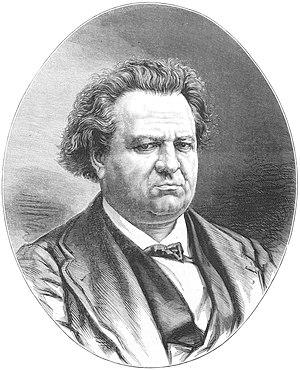
""M. Ricard, ministre de l'Intérieur, décédé""."
Le quatrième gouvernement Jules Dufaure est le gouvernement de la Troisième République en France du 9 mars 1876 au 3 décembre 1876.
Amable Ricard Pierre Henri est un homme politique et avocat français, né à Charenton-du-Cher le 12 juin 1828 et mort à Paris le 11 mai 1876 à l'âge de 47 ans.